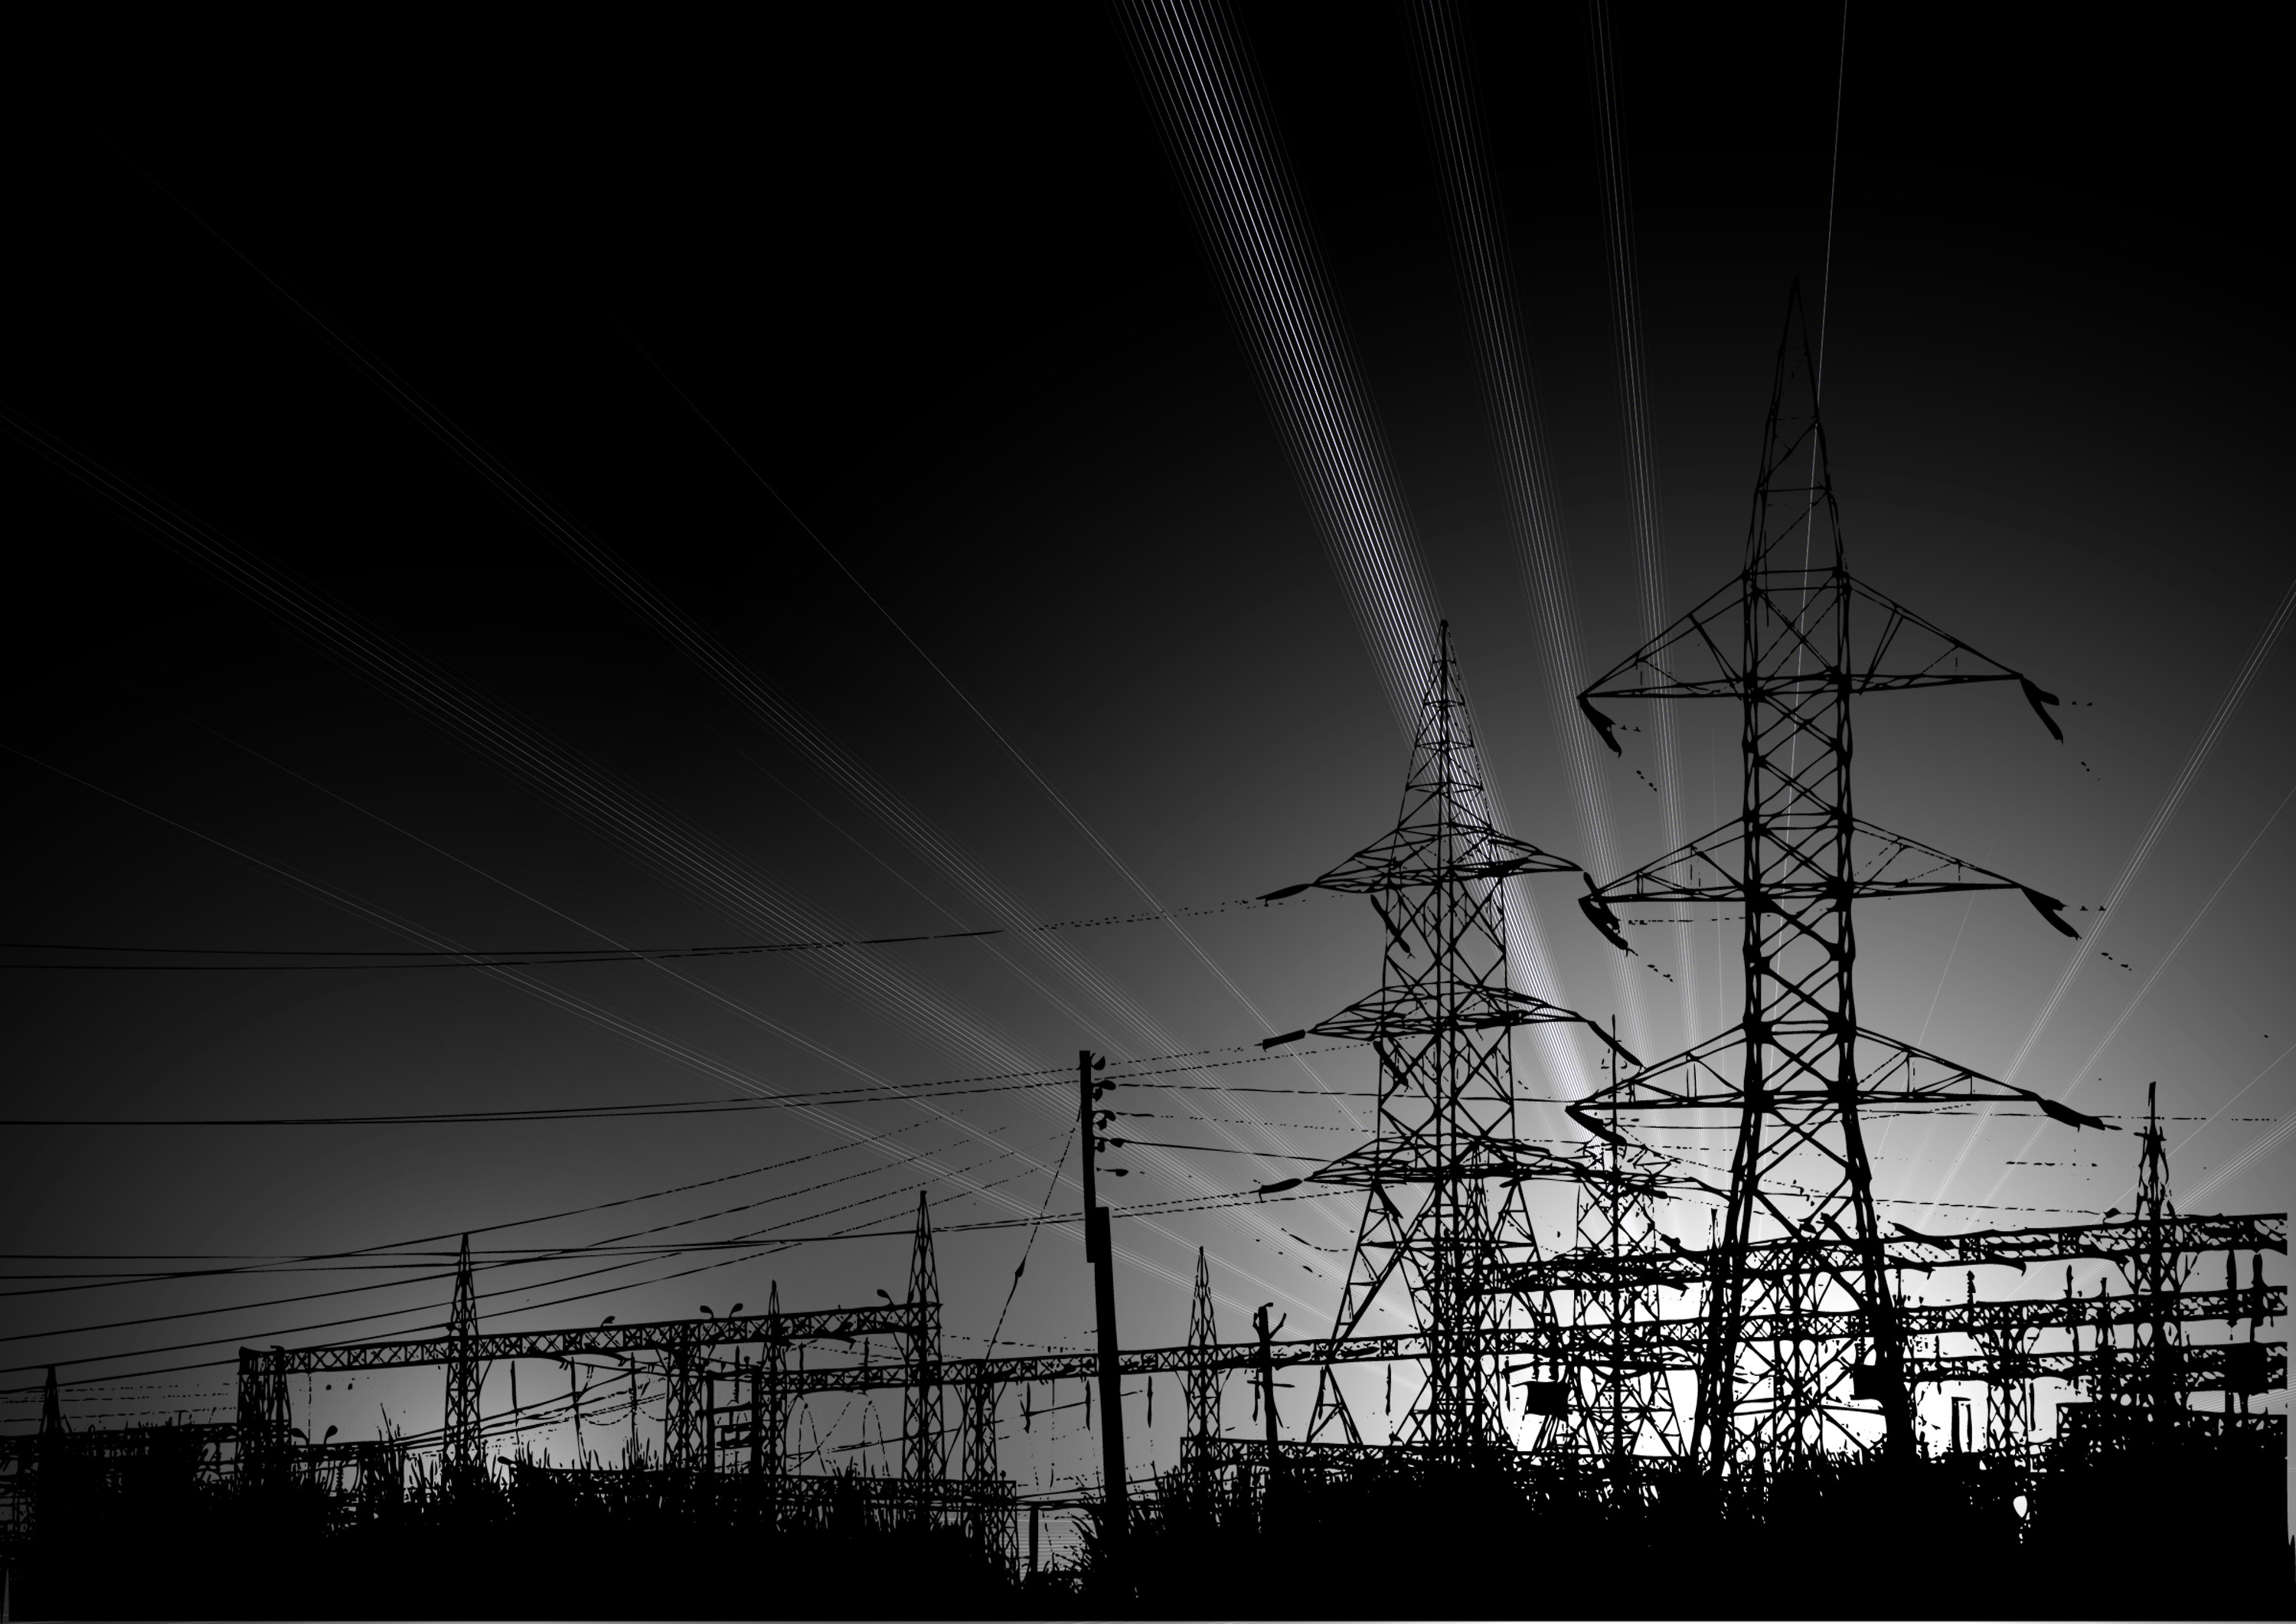
black and white, night, environment, line, tower, power line, darkness, electricity, monochrome, energy, high voltage, current, upper lines, strommast, transmission tower, monochrome photography, electrical supply, overhead power line